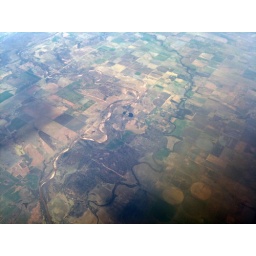
high altitude aerial image of river and adjacent farmland and pasture by kevin quinn, extension video specialist